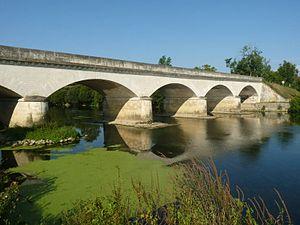
le Pont de la Meure, Nersac (16), France
Nersac est une commune du Sud-Ouest de la France, située dans le département de la Charente. Elle est située à l'ouest d'Angoulême dont elle fait partie de la communauté d'agglomération.